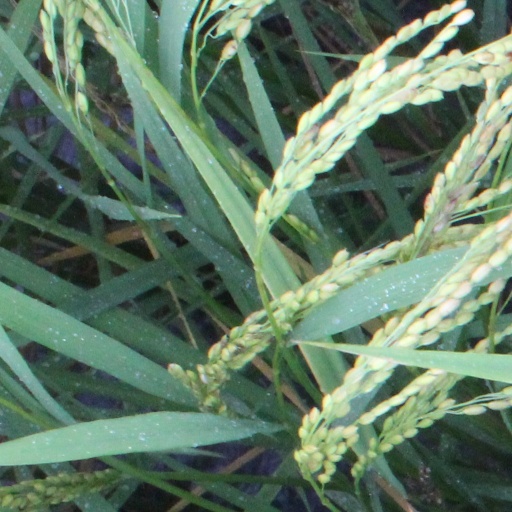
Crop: rice